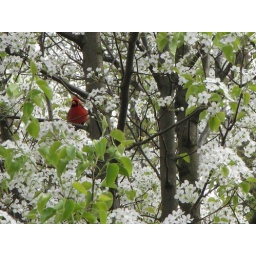
A Cardinal takes a rest in a tree outside my bedroom window.